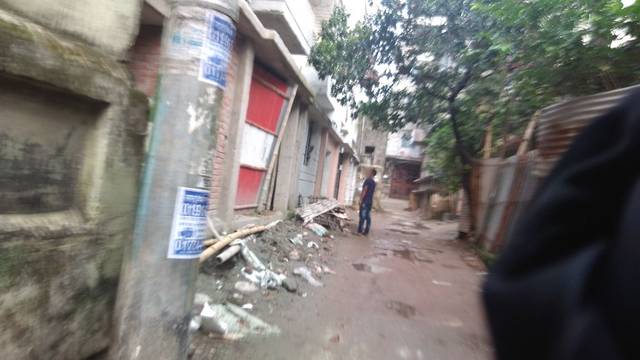
Region: Bangladesh
Coordinates: 23.796, 90.364